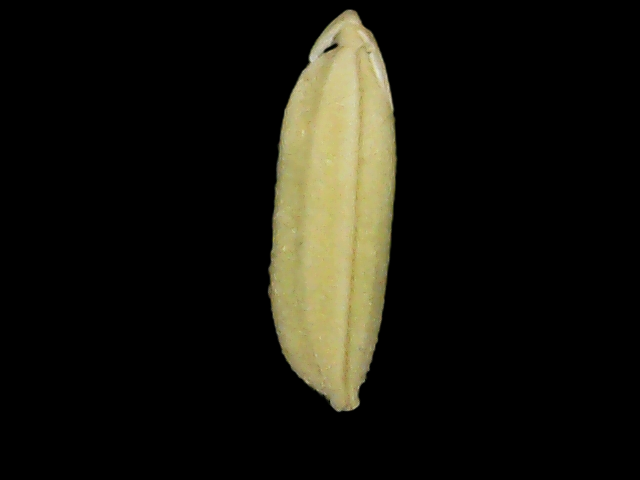
Rice variety: Bd85